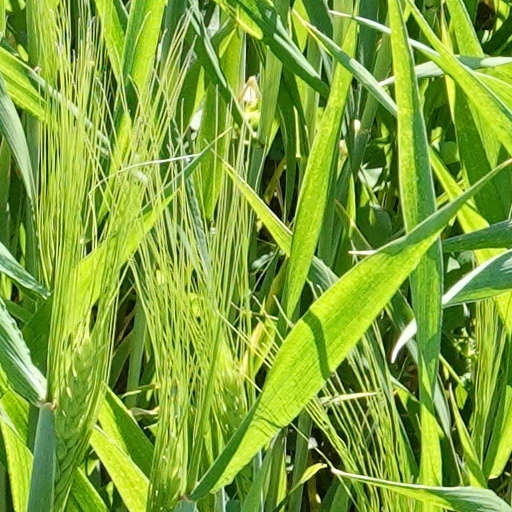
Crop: wheat